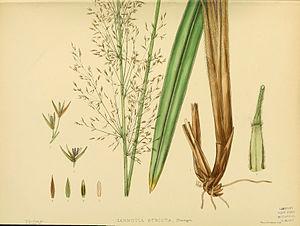
Garnotia est un genre de plantes monocotylédones de la famille des Poaceae, sous-famille des Panicoideae, originaire des régions tropicales d'Asie orientale, d'Australie et du Pacifique.